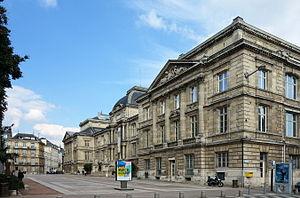
Le Musée des Beaux-Arts de Rouen.
Le musée des Beaux-Arts de Rouen est l'un des principaux musées de région de France. Il se situe au cœur de la ville, face au square Verdrel, dans un bâtiment dont la rénovation complète s'est achevée en 1994.
Rouen [ʁwɑ̃] est une commune du Nord-Ouest de la France traversée par la Seine. Préfecture du département de la Seine-Maritime, elle est le chef-lieu de la Normandie réunifiée après avoir été, jusqu'en 2015, celui de la Haute-Normandie.